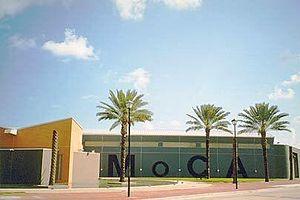
Le musée d’Art contemporain de North Miami est un musée d'art contemporain présentant des collections d'œuvres du XXᵉ siècle. Ouvert en 1996, le bâtiment fut dessiné par l’architecte new-yorkais Charles Gwathmey.
Doris Bardon, Murray Laurie, Florida's Museums and Cultural Attractions,